Inquisition

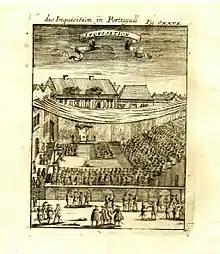
A copper engraving from 1685: "Die Inquisition in Portugall"

King Ferdinand II of Aragon and Queen Isabella I of Castile established the Spanish Inquisition in 1478 to be overseen by 14 local Tribunals. In contrast to the previous inquisitions, it operated completely under royal Christian authority, though staffed by clergy and orders, and independently of the Holy See. It operated first in Spain, then in Portugal, and eventually in most Spanish colonies and territories, which included the Canary Islands, the Kingdom of Sicily, and all Spanish possessions in North, Central, and South America. It primarily focused upon forced converts from Islam (Moriscos, "conversos", and "secret Moors") and from Judaism ("conversos", Crypto-Jews, and Marranos)—both groups which continued to reside in Spain and who came under suspicion of either continuing to adhere to their old religion or of having fallen back into it.